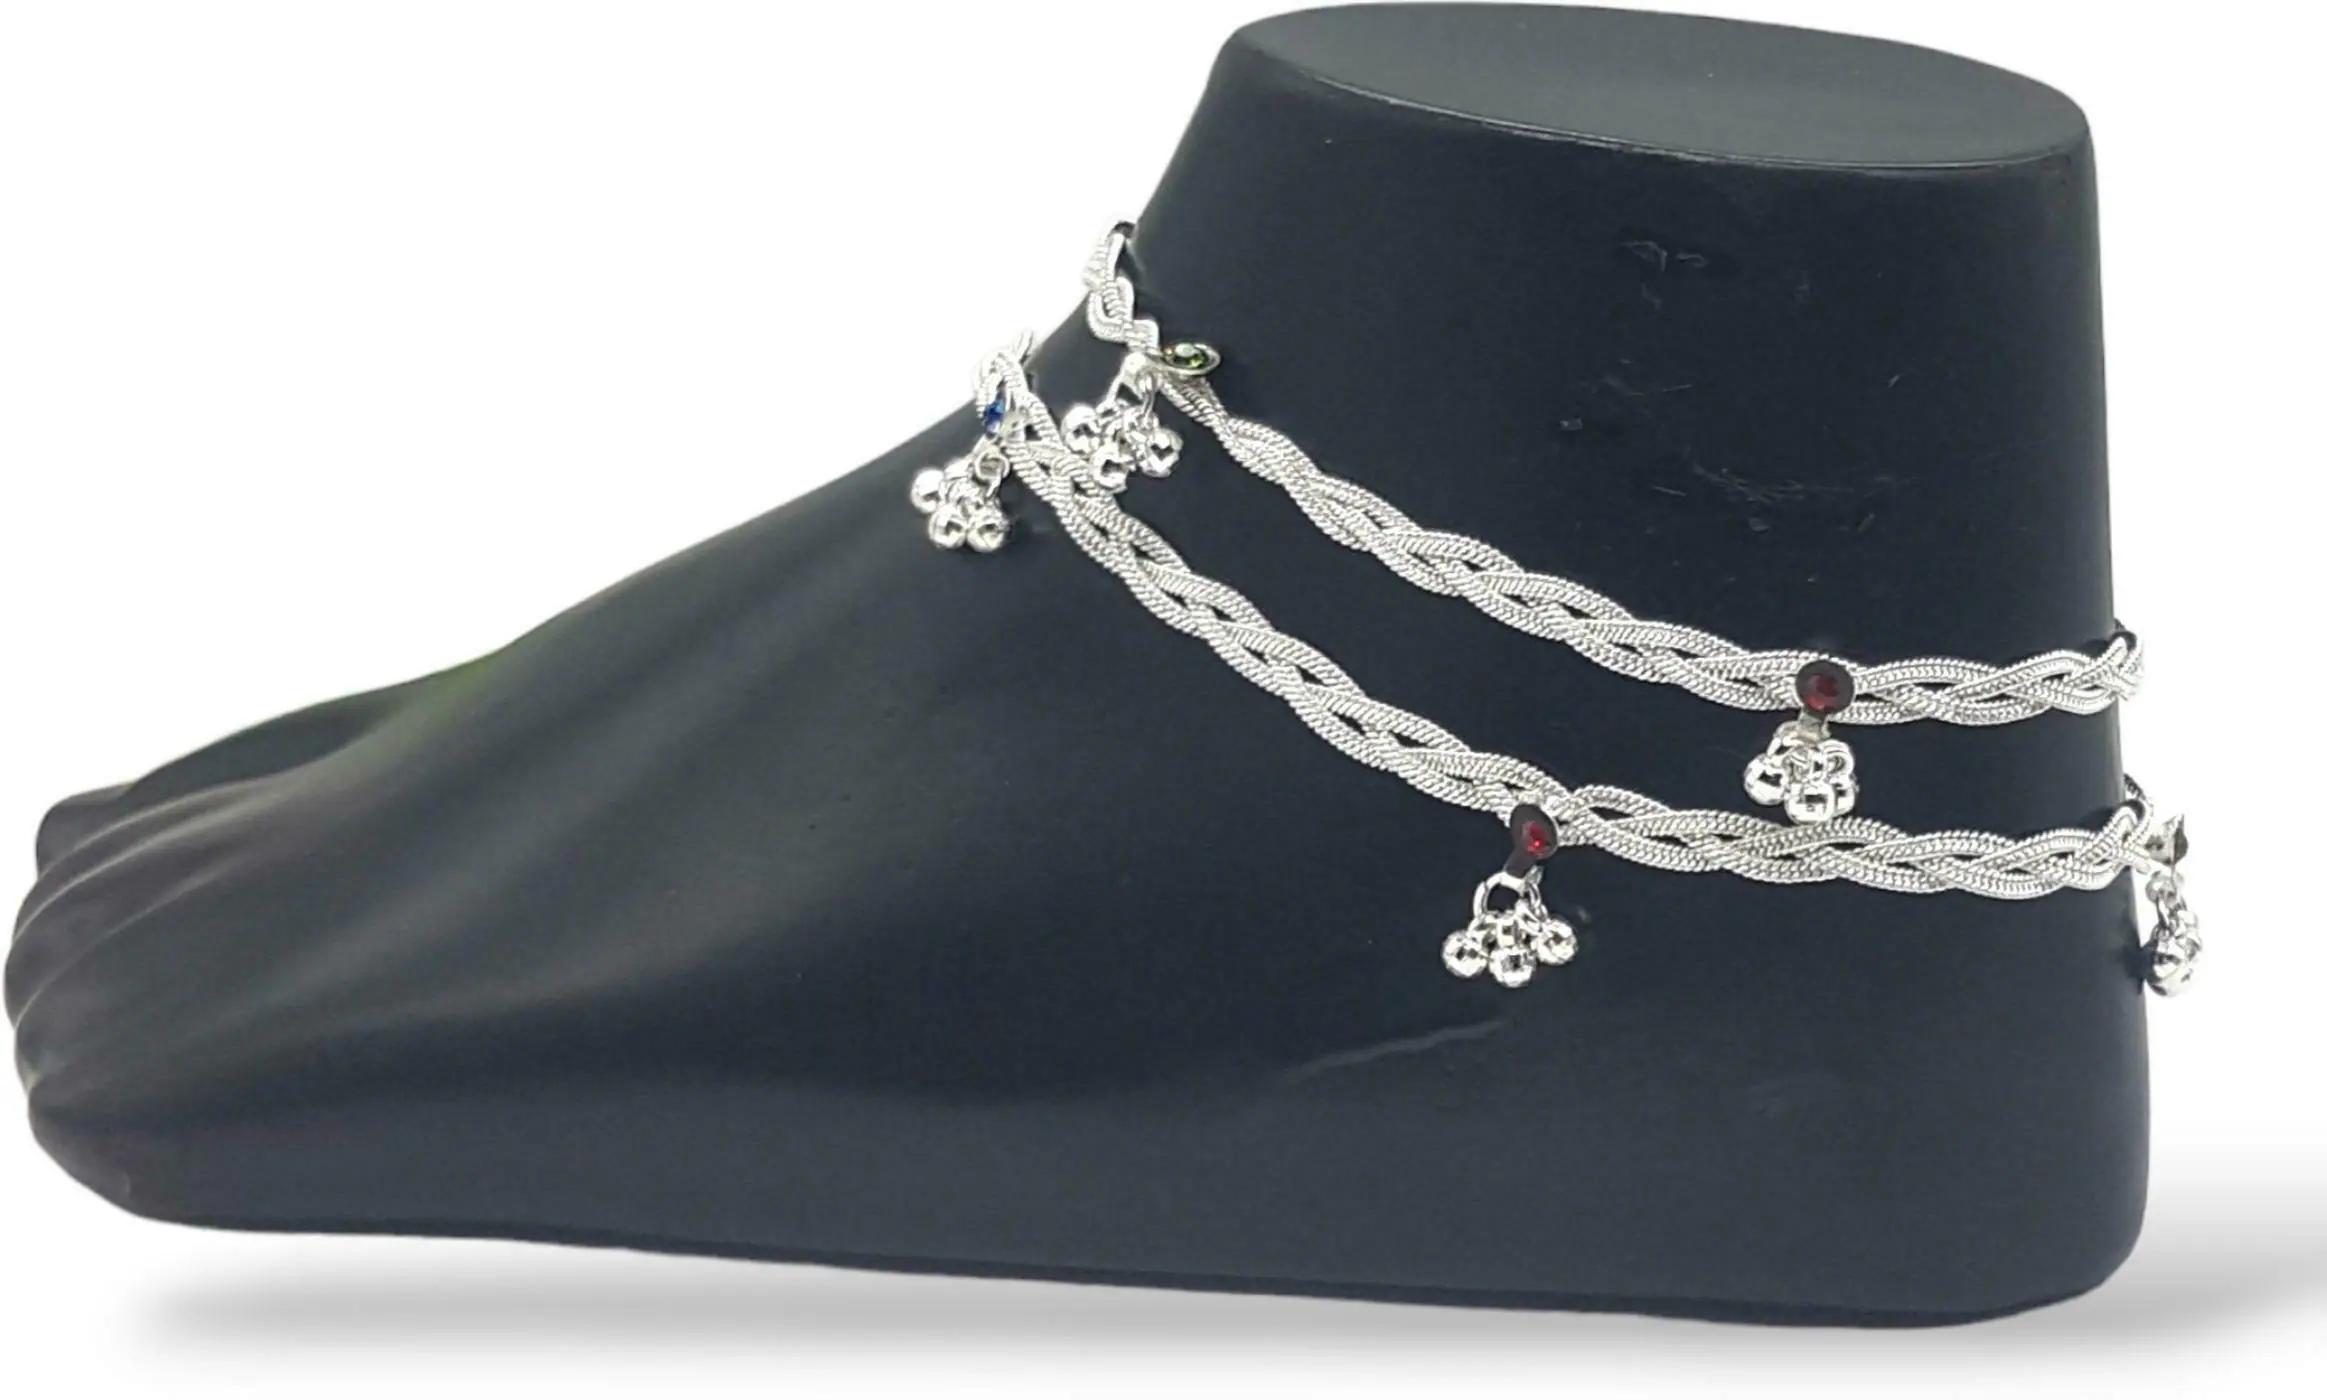
BR Ornaments Allure Graceful Anklet Alloy Anklet (Pack of 2)
Type: Anklet
Brand: BR Ornaments
Price: Rs. 299
 This silver anklet looks good with all indian outfitsor traditional outfits suitable girls and women of all ages. grab this pair of anklets, you will feel stylish ankle and shining silver anklet will make beautiful, you must buy the sns traders anklets you will never go wrong with the latest design, fancy anklets in silver jewellery.